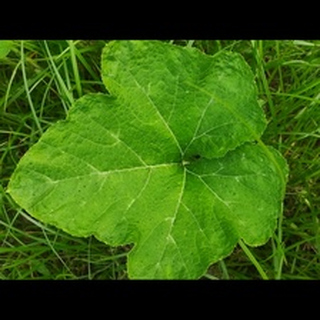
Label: healthy_pumpkin